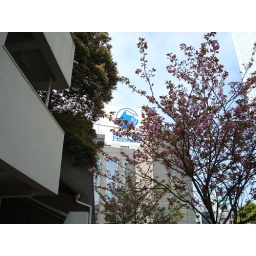
Sakura tree with familar sign in background